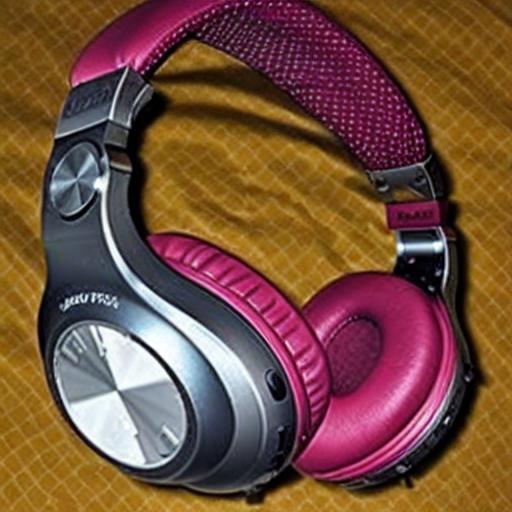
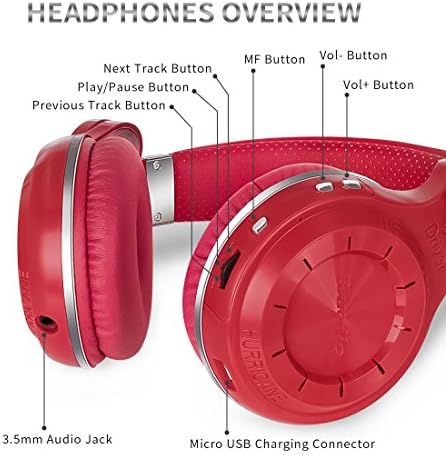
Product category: headphones
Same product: no